Coral Gables House

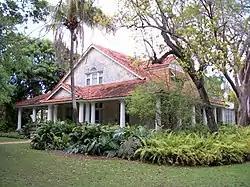
Merrick House in Coral Gables, Florida, April 2010

The Coral Gables Merrick House (also known as the Merrick House or Merrick Manor) is a historic house located at 907 Coral Way in Coral Gables, Florida.